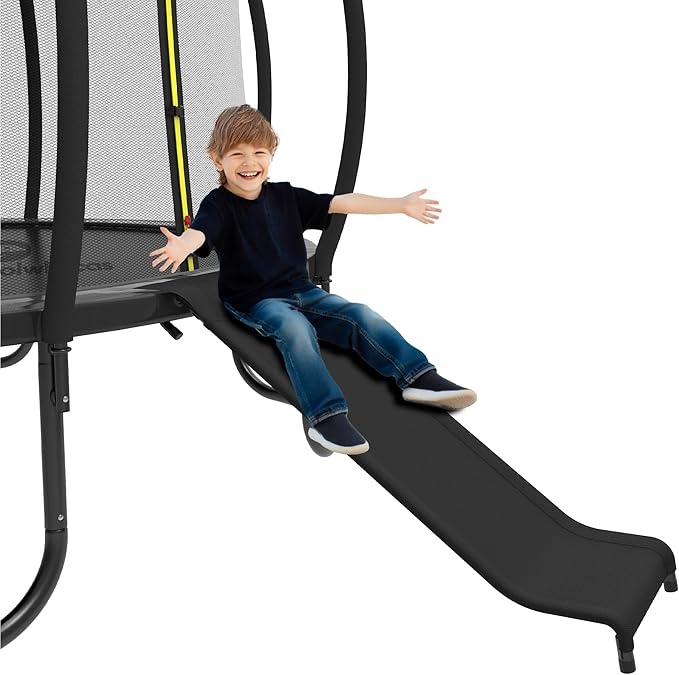
Universal Trampoline Slide with Buffer Region, Heavy Duty Steel Trampoline Accessory, for 8 10 12 14 15 16FT Trampoline, Ideal for Children or Kids to Climb up and Slide Down. (Black)
About This 【DURABLE AND RUST RESISTANT】Sliding surface is made of oxford fabric, double-layer tear-resistant oxford fabric is highly tear-resistant, sturdy heavy-duty steel tubes, the tubes on both sides of the slide are heavy-duty thickened steel tubes, which are stronger and firmer, and can withstand changes in the weather when used outdoors. 【Slide Escalate Cushioning Design】In order to further improve the safety and use of experience, our trampoline set added Polwkscas 23 new upgraded slide, we designed an extra section of buffer region for the slide, Avoiding better protection of the child's buttocks when sliding down the stairs 【UNIVERSAL FIT & DURABLE】Our Trampoline Slide offers a universal fit, seamlessly compatible with all kinds of trampoline models and sizes. No need to worry about the specific dimensions of your trampoline; Polwkscas slide is designed to provide an exceptional sliding experience for everyone. Experience endless fun and excitement without compromising on durability or compatibility. 【EASY TO ASSEMBLE】With clear instructions and all necessary hardware included in the package, the installation process is a breeze. Adults can have the slide attached to the trampoline in no time, providing instant entertainment for the whole family. PREMIUM CUSTOMER SERVICE: Polwkscas prioritize your satisfaction above all else. We are dedicated to providing exceptional customer service to ensure that your experience with our trampoline slide exceeds your expectations. Experience the peace of mind that comes with exceptional customer service when you choose our trampoline slide. Overview Material : Alloy Steel, Polypropylene Brand : polwkscas Product Dimensions : 18"L x 10"W x 60"H Color : Black Maximum Weight Recommendation : 8.3 Pounds
Brand: Trampoline
Category: Toys & Games > Outdoor Play Equipment > Trampoline Accessories